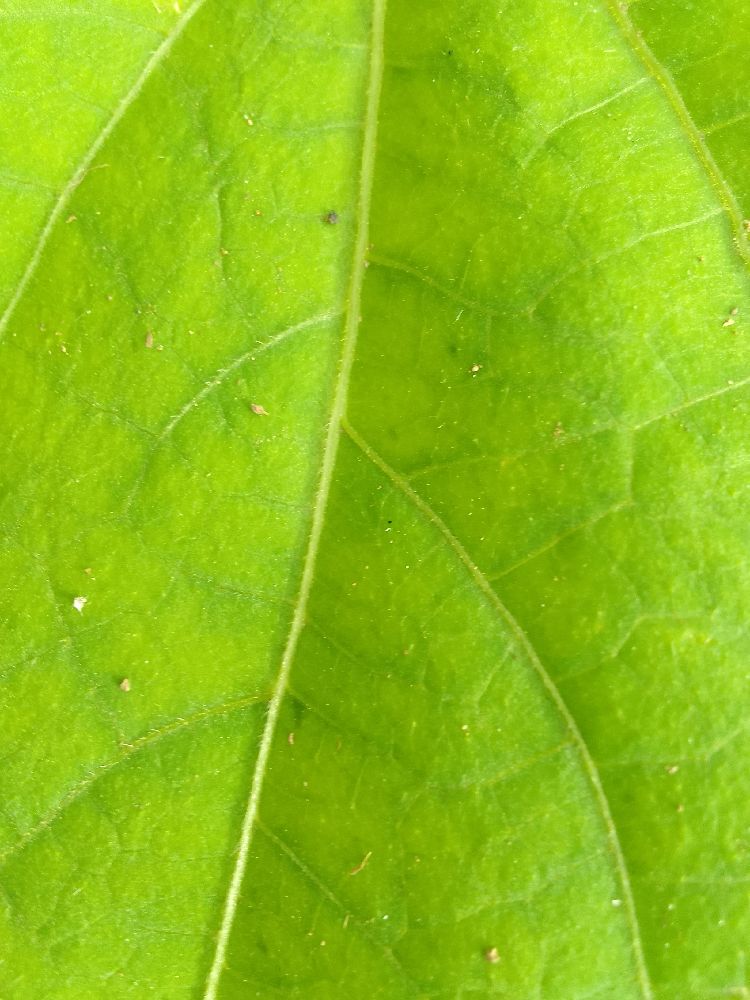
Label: healthy